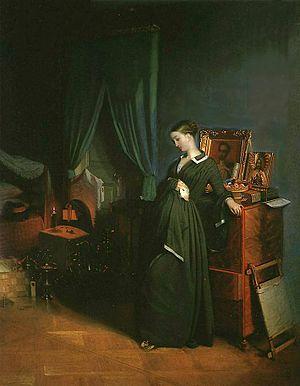
Pavel Andreïevitch Fedotov, né le 22 juin 1815 à Moscou, mort le 14 novembre 1852 à Saint-Pétersbourg, est un peintre et dessinateur russe. Académicien, auteur de tableaux de satire sociale, il est le précurseur d'un nouveau courant de la peinture russe, qui va particulièrement s'exprimer dans les peintures de Perov et Vladimir Makovsky.